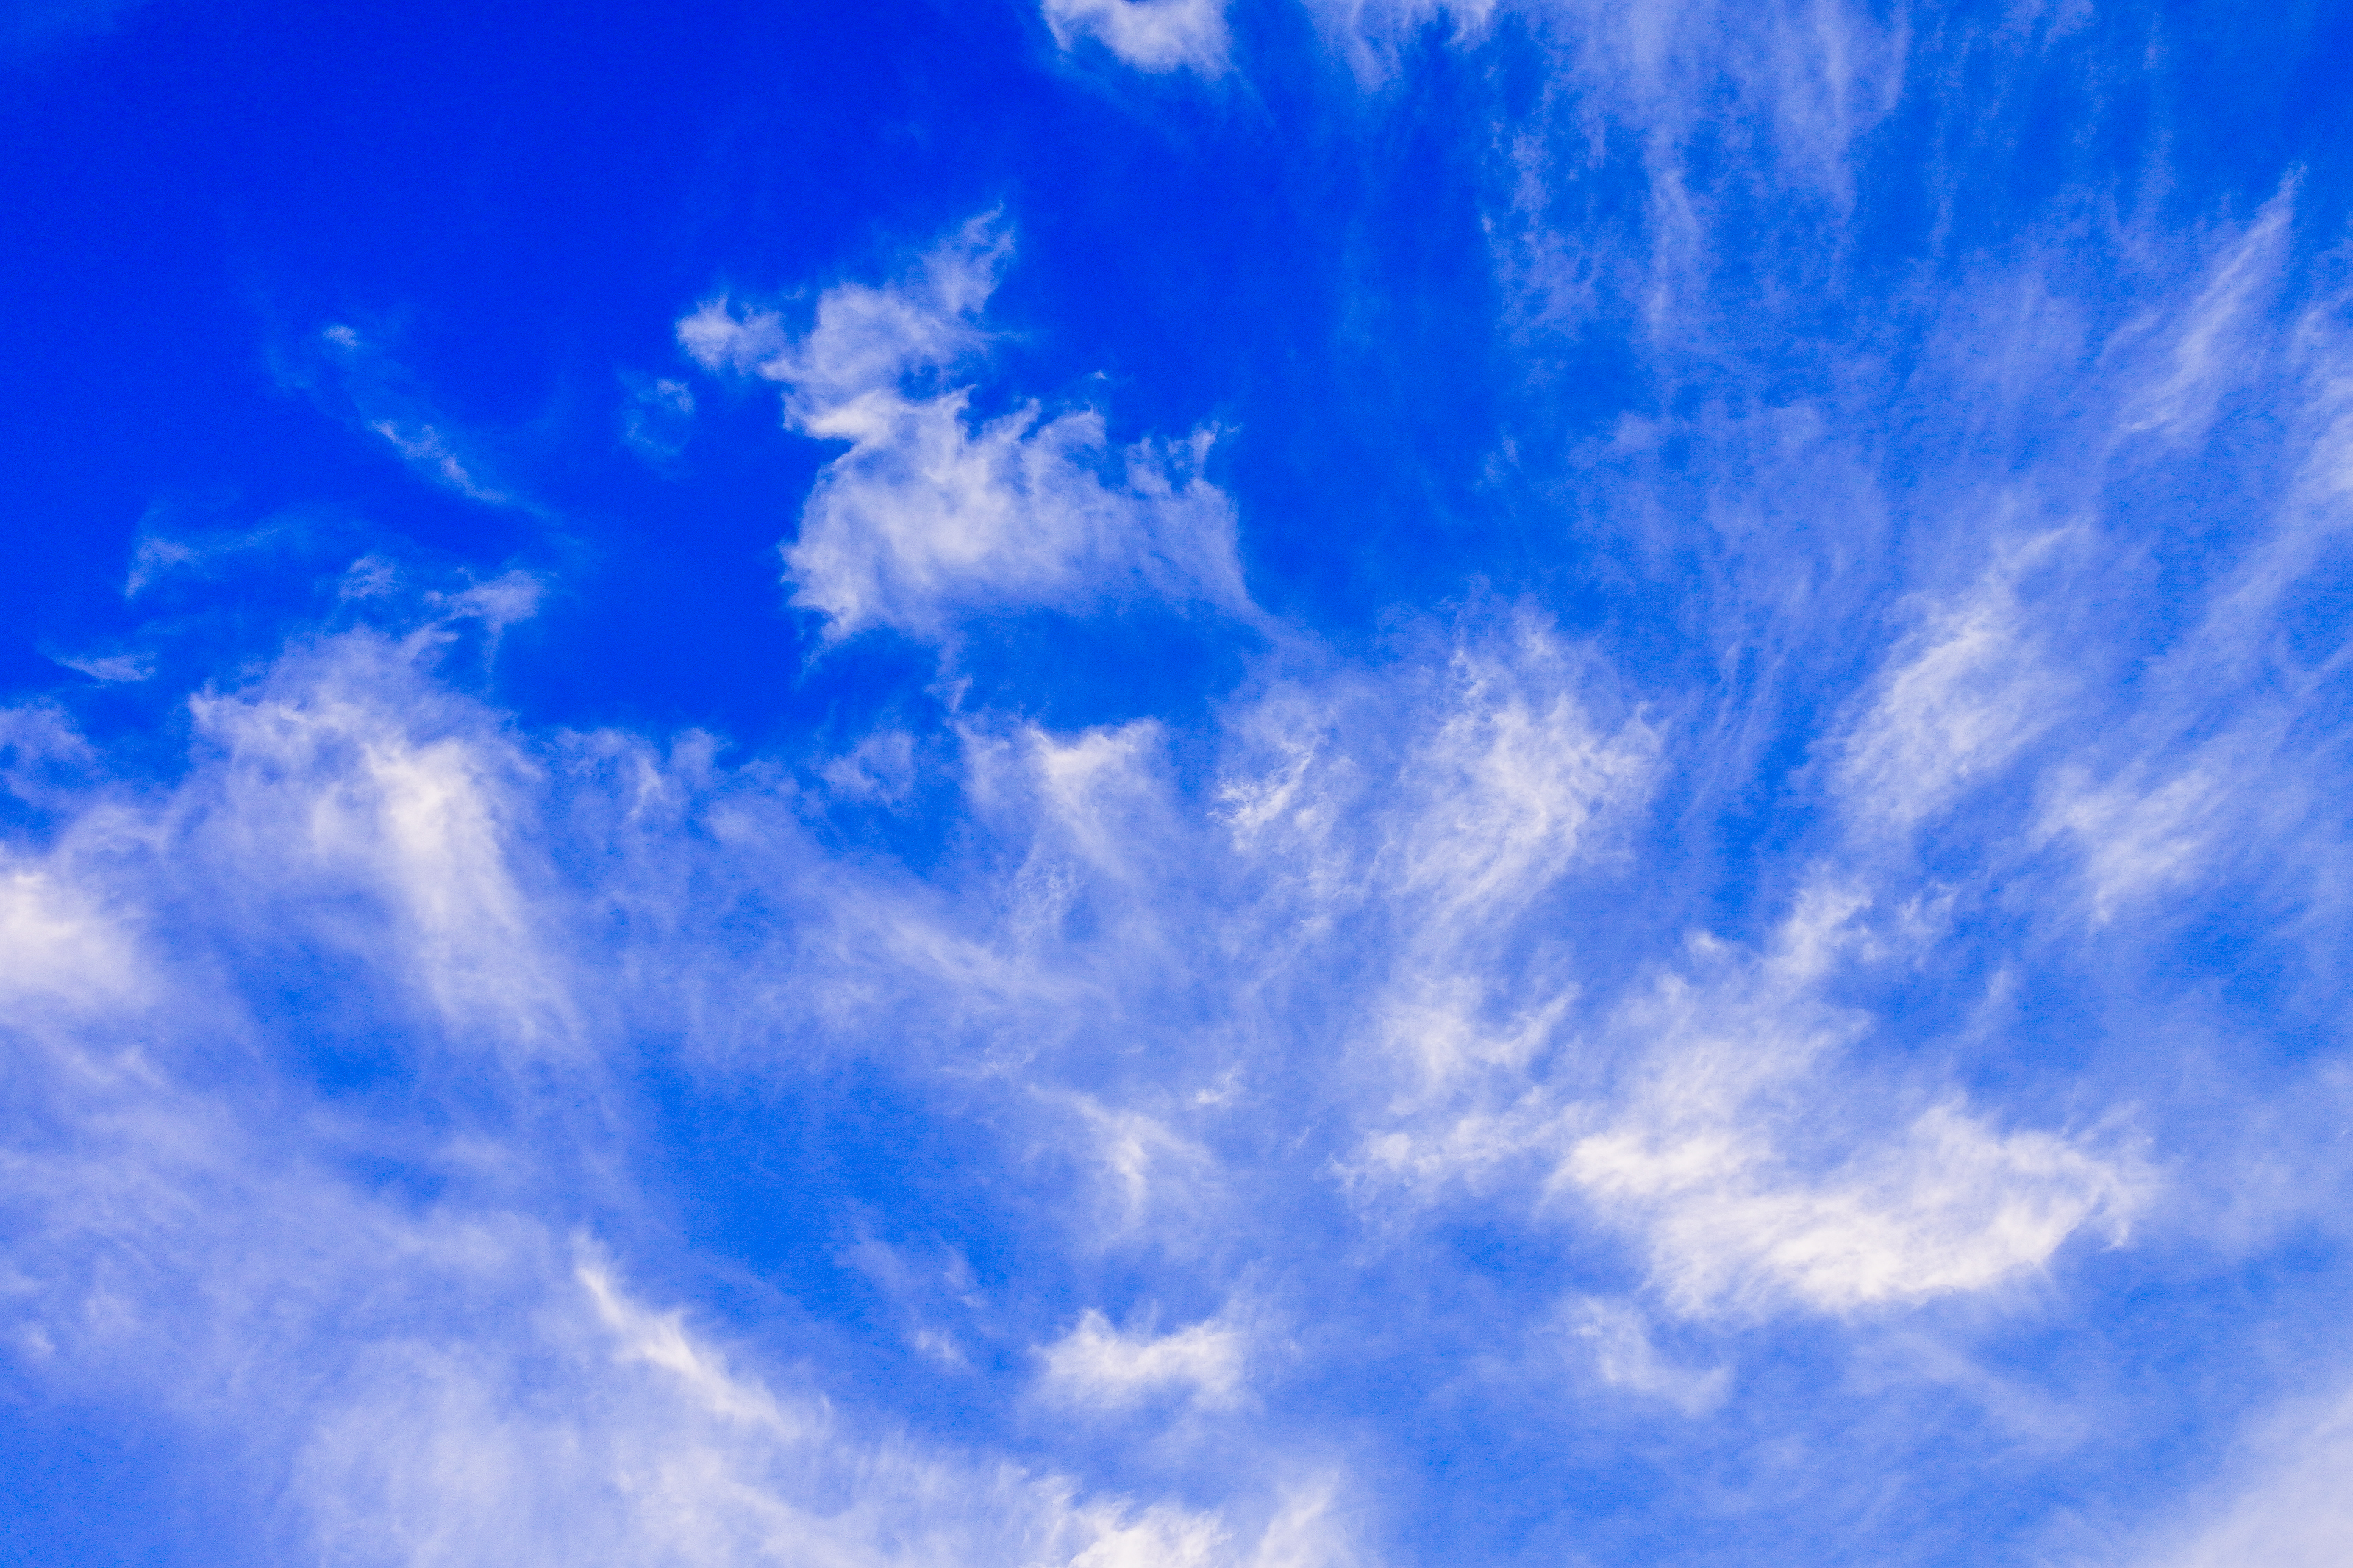
beauty, color, brightly, purity, bright, pattern, air, skyline, scenery, scenic, ozone, space, summer, transparent, scene, cloud, beautiful, high, view, freedom, white, cumulus, condensation, weather, fluffy, day, stratosphere, energy, sky, meteorology, nature, relaxation, clear, skylight, climate, heaven, environment, sunlight, blue, outdoors, light, background, idyllic, cloudscape, open, wind, daytime, cobalt blue, atmosphere, azure, electric blue, meteorological phenomenon, calm